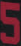
Number: 5